Organism

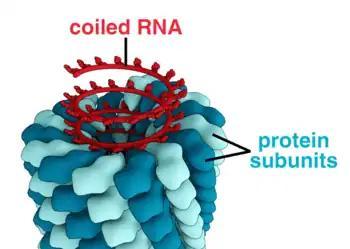
A virus such as tobacco mosaic virus is not a cell; it contains only its genetic material, and a protein coat.

Problematic cases include colonial organisms: for instance, a colony of eusocial insects fulfills criteria such as adaptive organisation and germ-soma specialisation. If so, the same argument, or a criterion of high co-operation and low conflict, would include some mutualistic (e.g. lichens) and sexual partnerships (e.g. anglerfish) as organisms. If group selection occurs, then a group could be viewed as a superorganism, optimized by group adaptation.